Ömer the Tourist in Star Trek

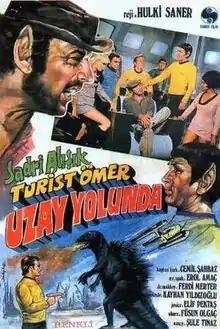
Theatrical Poster

Ömer the Tourist in Star Trek is a 1973 Turkish cult comedy/drama science fiction film, produced and directed by Hulki Saner, featuring Sadri Alışık as a Turkish hobo who is beamed aboard the "Starship Enterprise".